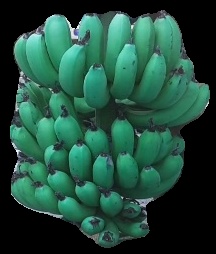
Variety: pachbale
Grade: grade3